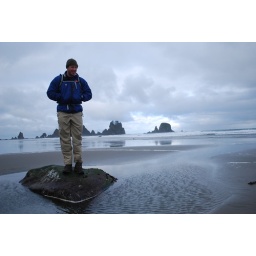
Z standing in front of the Point of Arches - Shi Shi beach